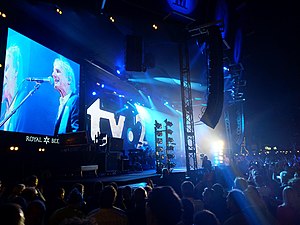
Tv·2 / Historie / Mere end 30 år med tv·2 / Tæt trafik i Herning (2018-nu)
2019 i Tivoli (København)
Steffen Brandt sammen med bandet tv-2 ved koncert i Tivoli i København d. 28. juni 2019
tv·2 er et aarhusiansk pop-/rockband, der siden 1983 har været et populært band i Danmark. Det er et af de ældste, stadigt aktive bands i Danmark. Under det selvironiske slogan Danmarks Kedeligste Orkester har bandet med forsanger Steffen Brandt i front været flittige gæster på landets store koncertscener, bl.a. Grøn Koncert og musikfestivaler, ligesom mange af bandets albums har solgt et sekscifret antal eksemplarer. I alt har bandet inden udgivelsen af albummet Det gode Liv i februar 2015 solgt tæt på 2.1 millioner album i Danmark. Med afsæt i 80'ernes minimalistiske nyrock har tv·2 i de seneste mere end 30 år udviklet sig til et af de mest folkekære danske bands uden at miste skarpheden.